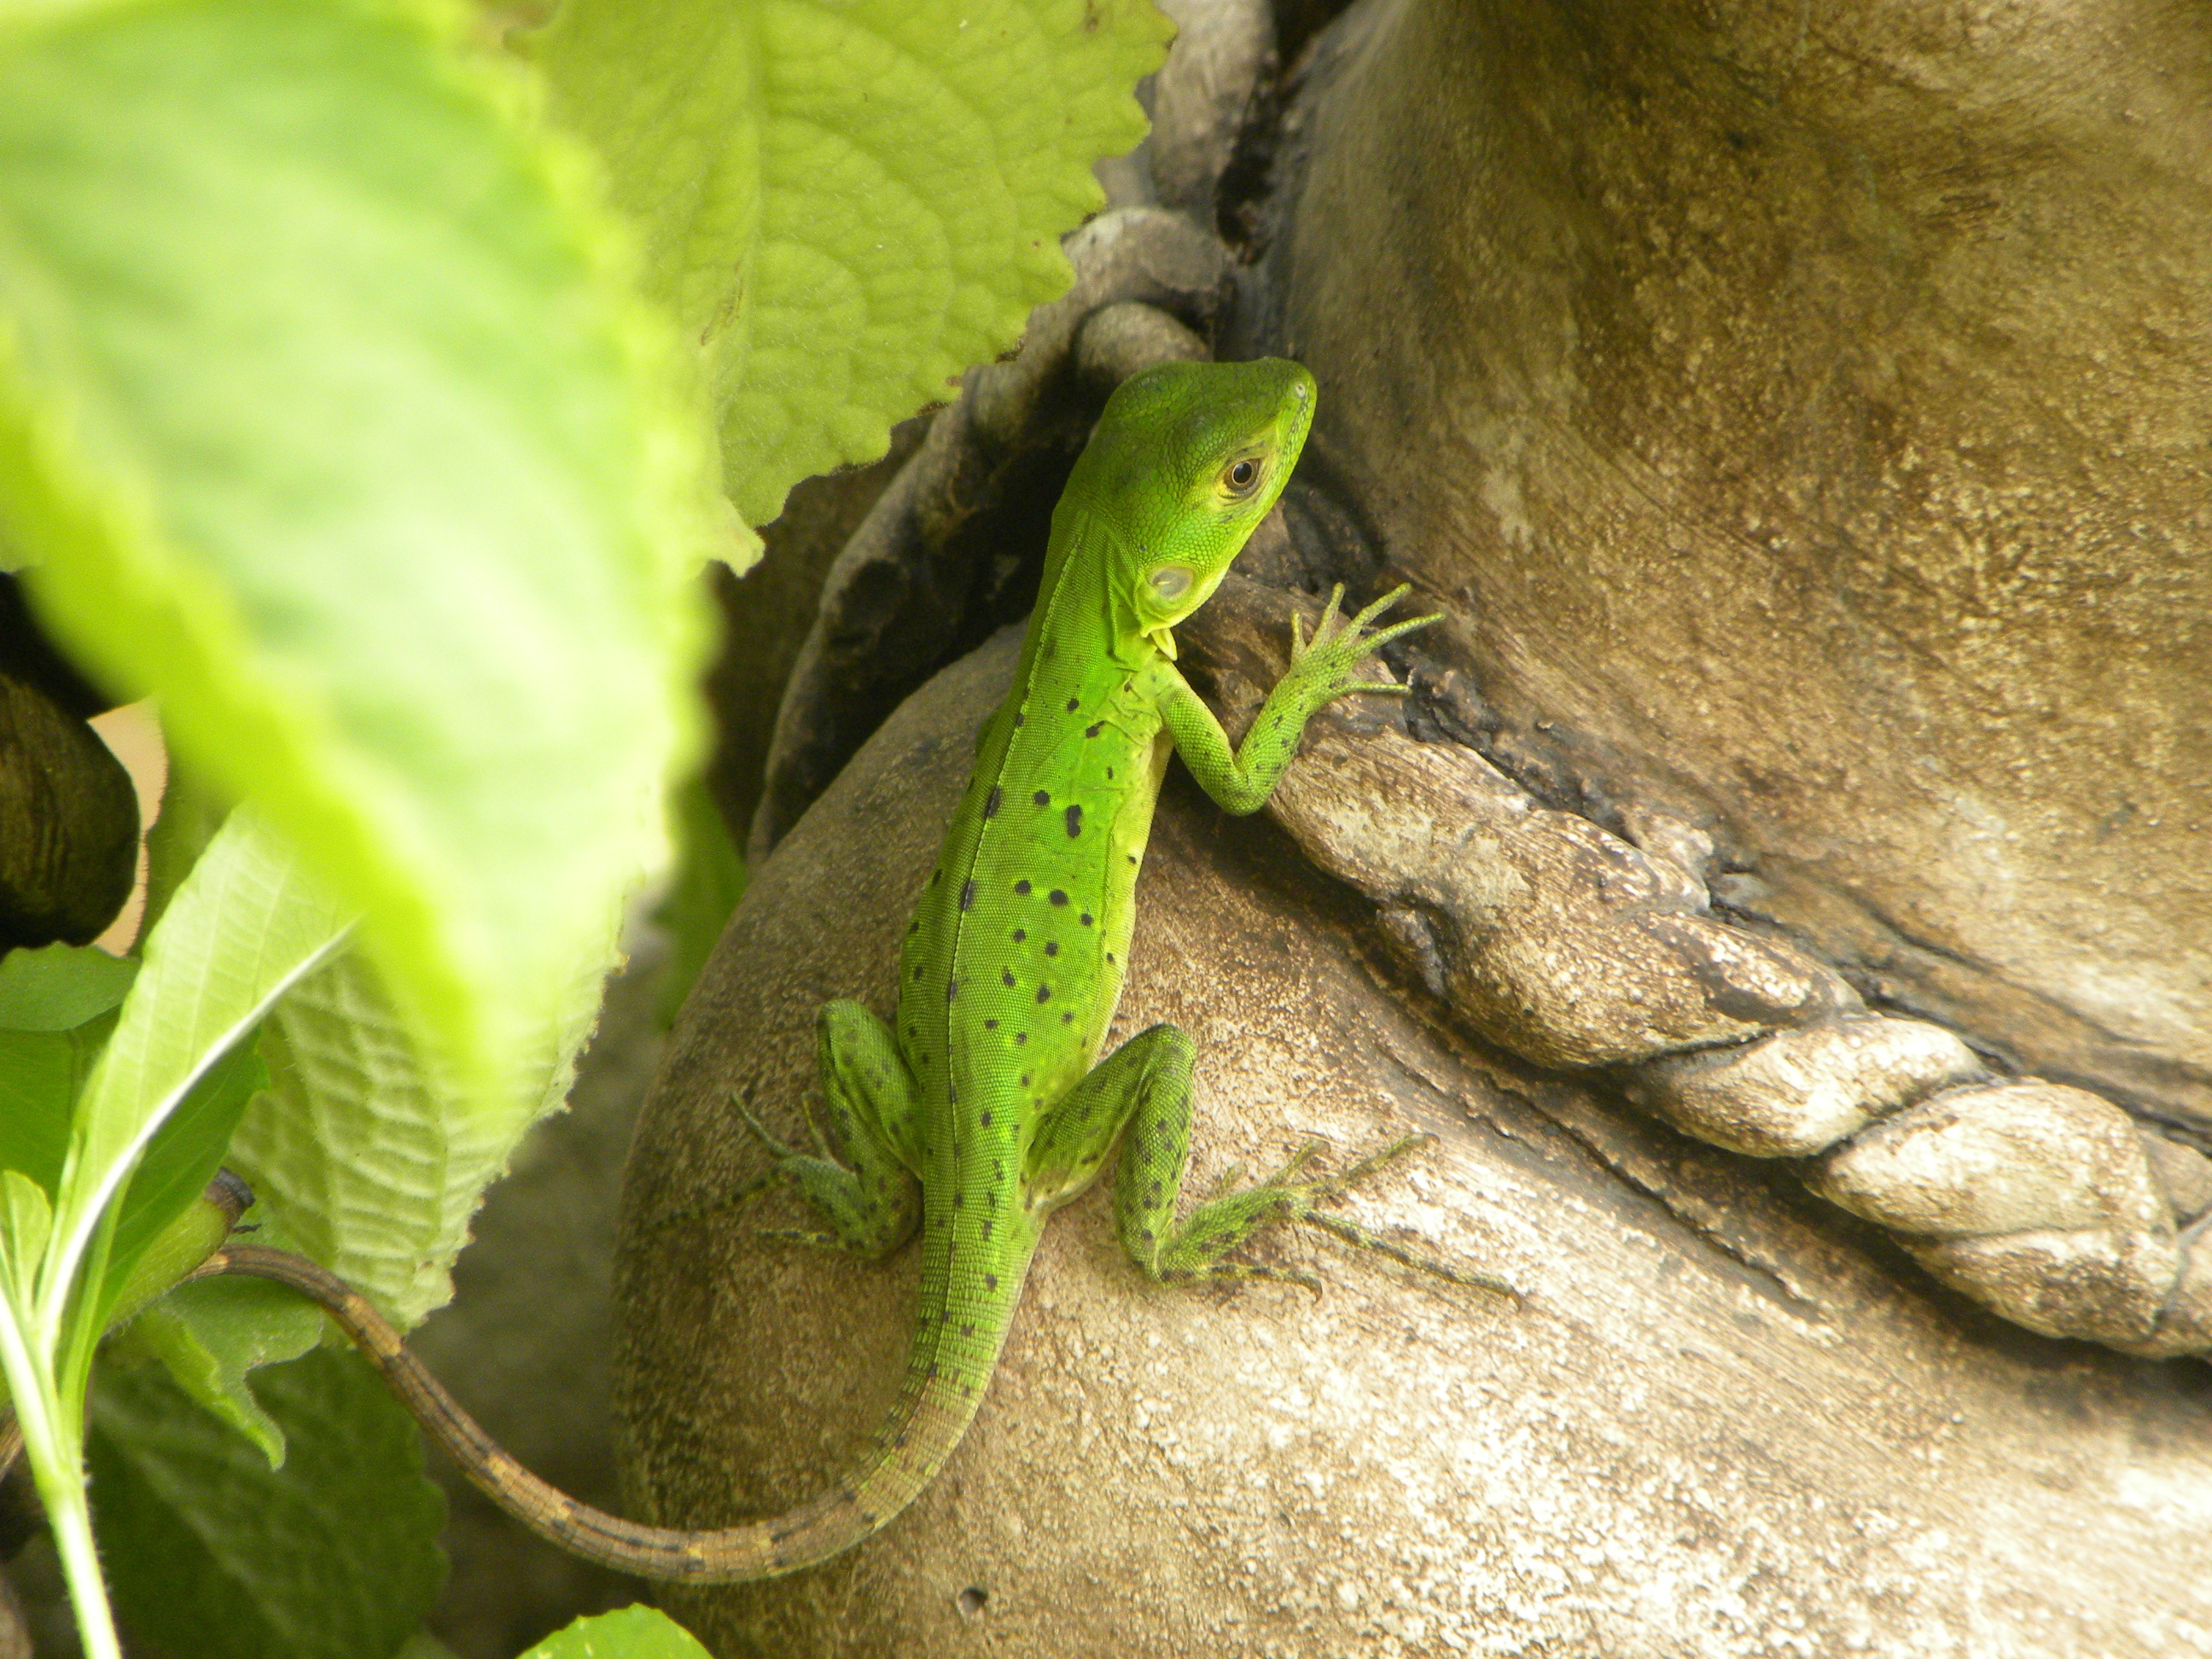
animal, wildlife, green, reptile, amphibian, iguana, fauna, lizard, vertebrate, lacerta, scaled reptile, lacertidae